Girl with Ball

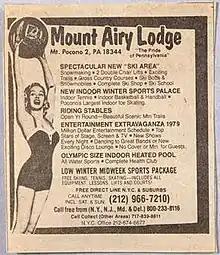
The source of "Girl with Ball" was a common advertisement image.

"Girl with Ball" was inspired by a 1961 advertisement for the Mount Airy Lodge in the Pocono Mountains. The ad, which started running in 1955, was widely published in the New York metropolitan area and elsewhere, including several prominent newspapers such as "The New York Times" and the "Daily News". The advertisement was still running in newspapers more than twenty years after Lichtenstein produced the work.